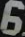
Number: 6